Body neutrality

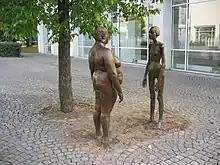
The sculpture of two women in bronze, "Jag tänker på mig själv – Växjö" ( 'I am thinking of myself – Växjö') by , 2005, outside the art museum of Växjö, Sweden.

The concept of body neutrality encourages the mindset that a person's bodily appearance, and attitudes towards it, should have the least possible effect on their experience of life. Its proponents assert that people should neither be celebrated for their conformance with an ideal of bodily beauty nor criticised for departure from such a condition. It may be contrasted with Body positivity, the Fat acceptance movement, Lookism, and body shaming. Some explanations of the concept emphasise a body's functionality over its aesthetics.